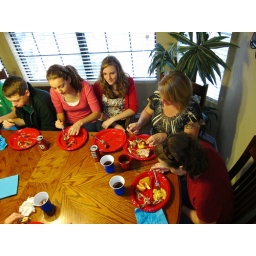
auto white balance under flourescent lights with sun coming in the window